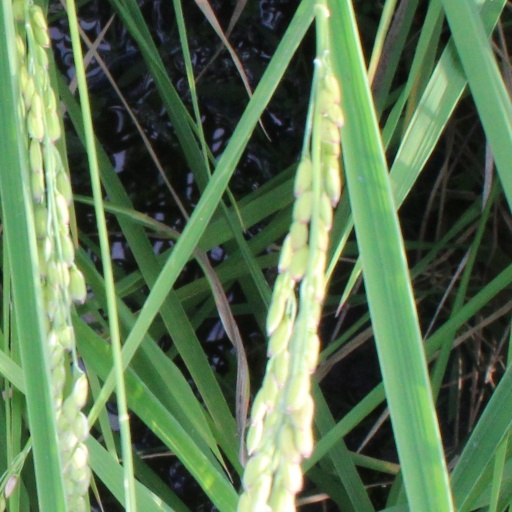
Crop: rice